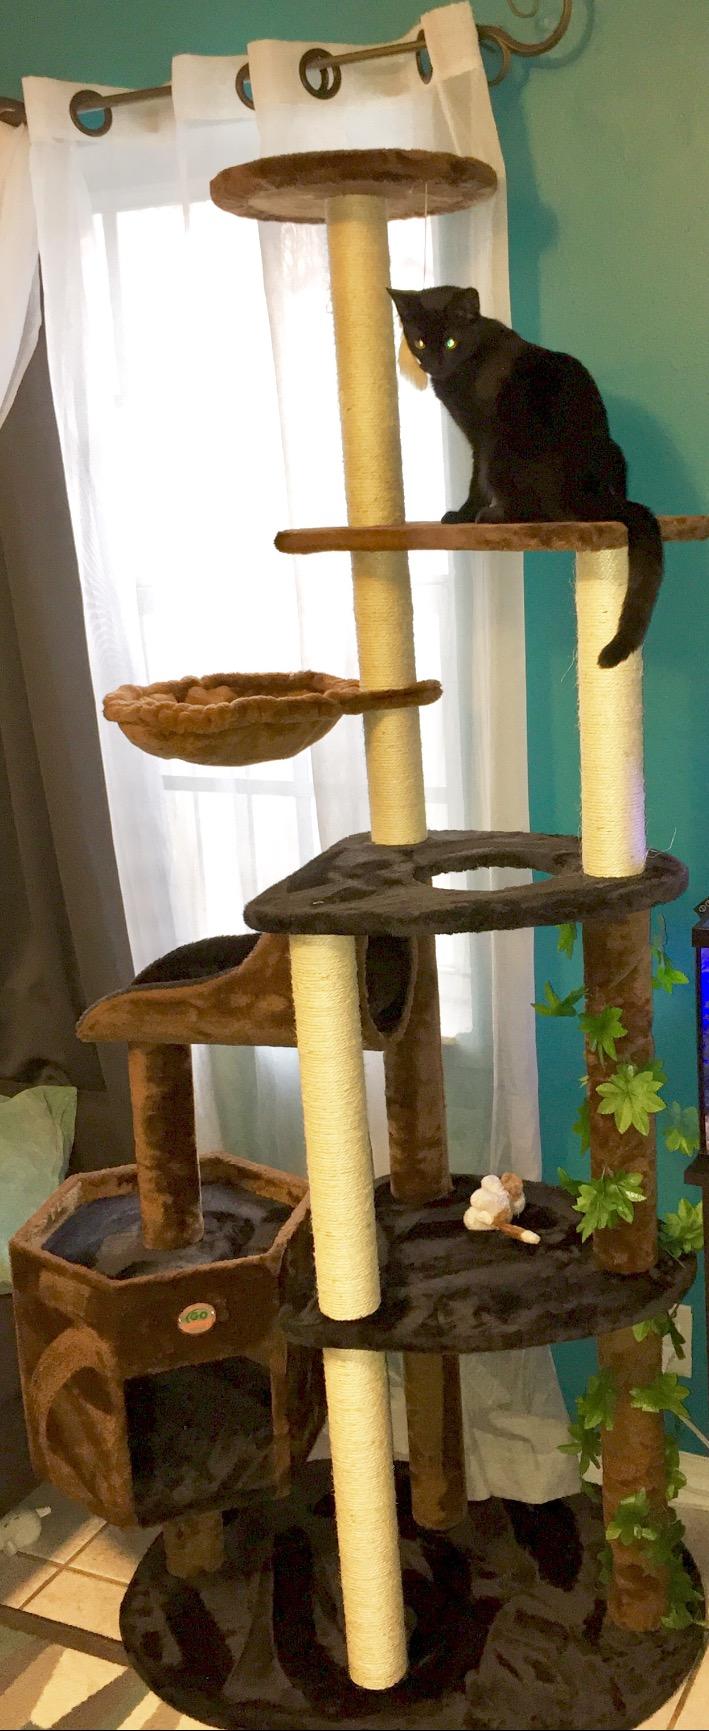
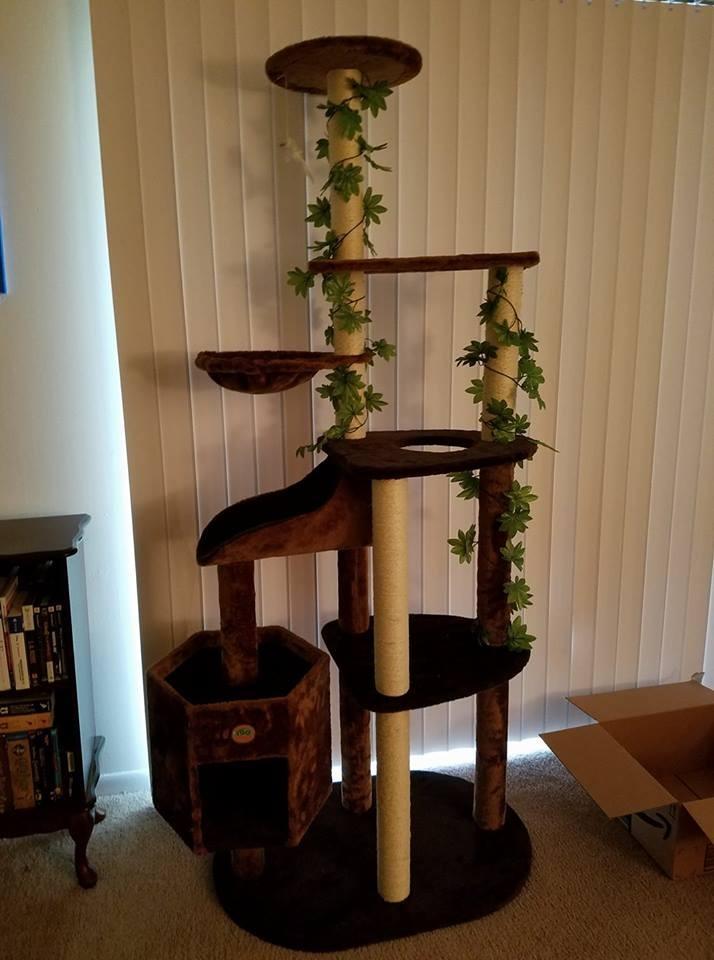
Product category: items_cat tree
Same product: yes